Coldplay

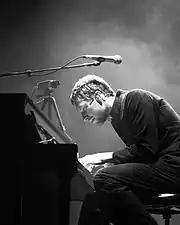
Martin performing with Coldplay in 2002

Coldplay toured from 19 June 2002 to 8 September 2003 for the Rush of Blood to the Head Tour. They visited five continents, including co-headlining festival dates at Glastonbury Festival, V2003 and Rock Werchter. Many concerts showcased elaborate lighting and individualised screens reminiscent of U2's Elevation Tour and Nine Inch Nails' Fragility Tour. During the extended tour, Coldplay recorded a live DVD and CD, "Live 2003", at Sydney's Hordern Pavilion. At the 2003 Brit Awards held at Earls Court, London, Coldplay received awards for Best British Group and Best British Album. On 28 August 2003, Coldplay performed "The Scientist" at the 2003 MTV Video Music Awards at the Radio City Music Hall in New York City and won three awards.